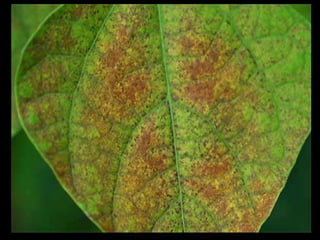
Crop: unknown
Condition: bean_bean_rust